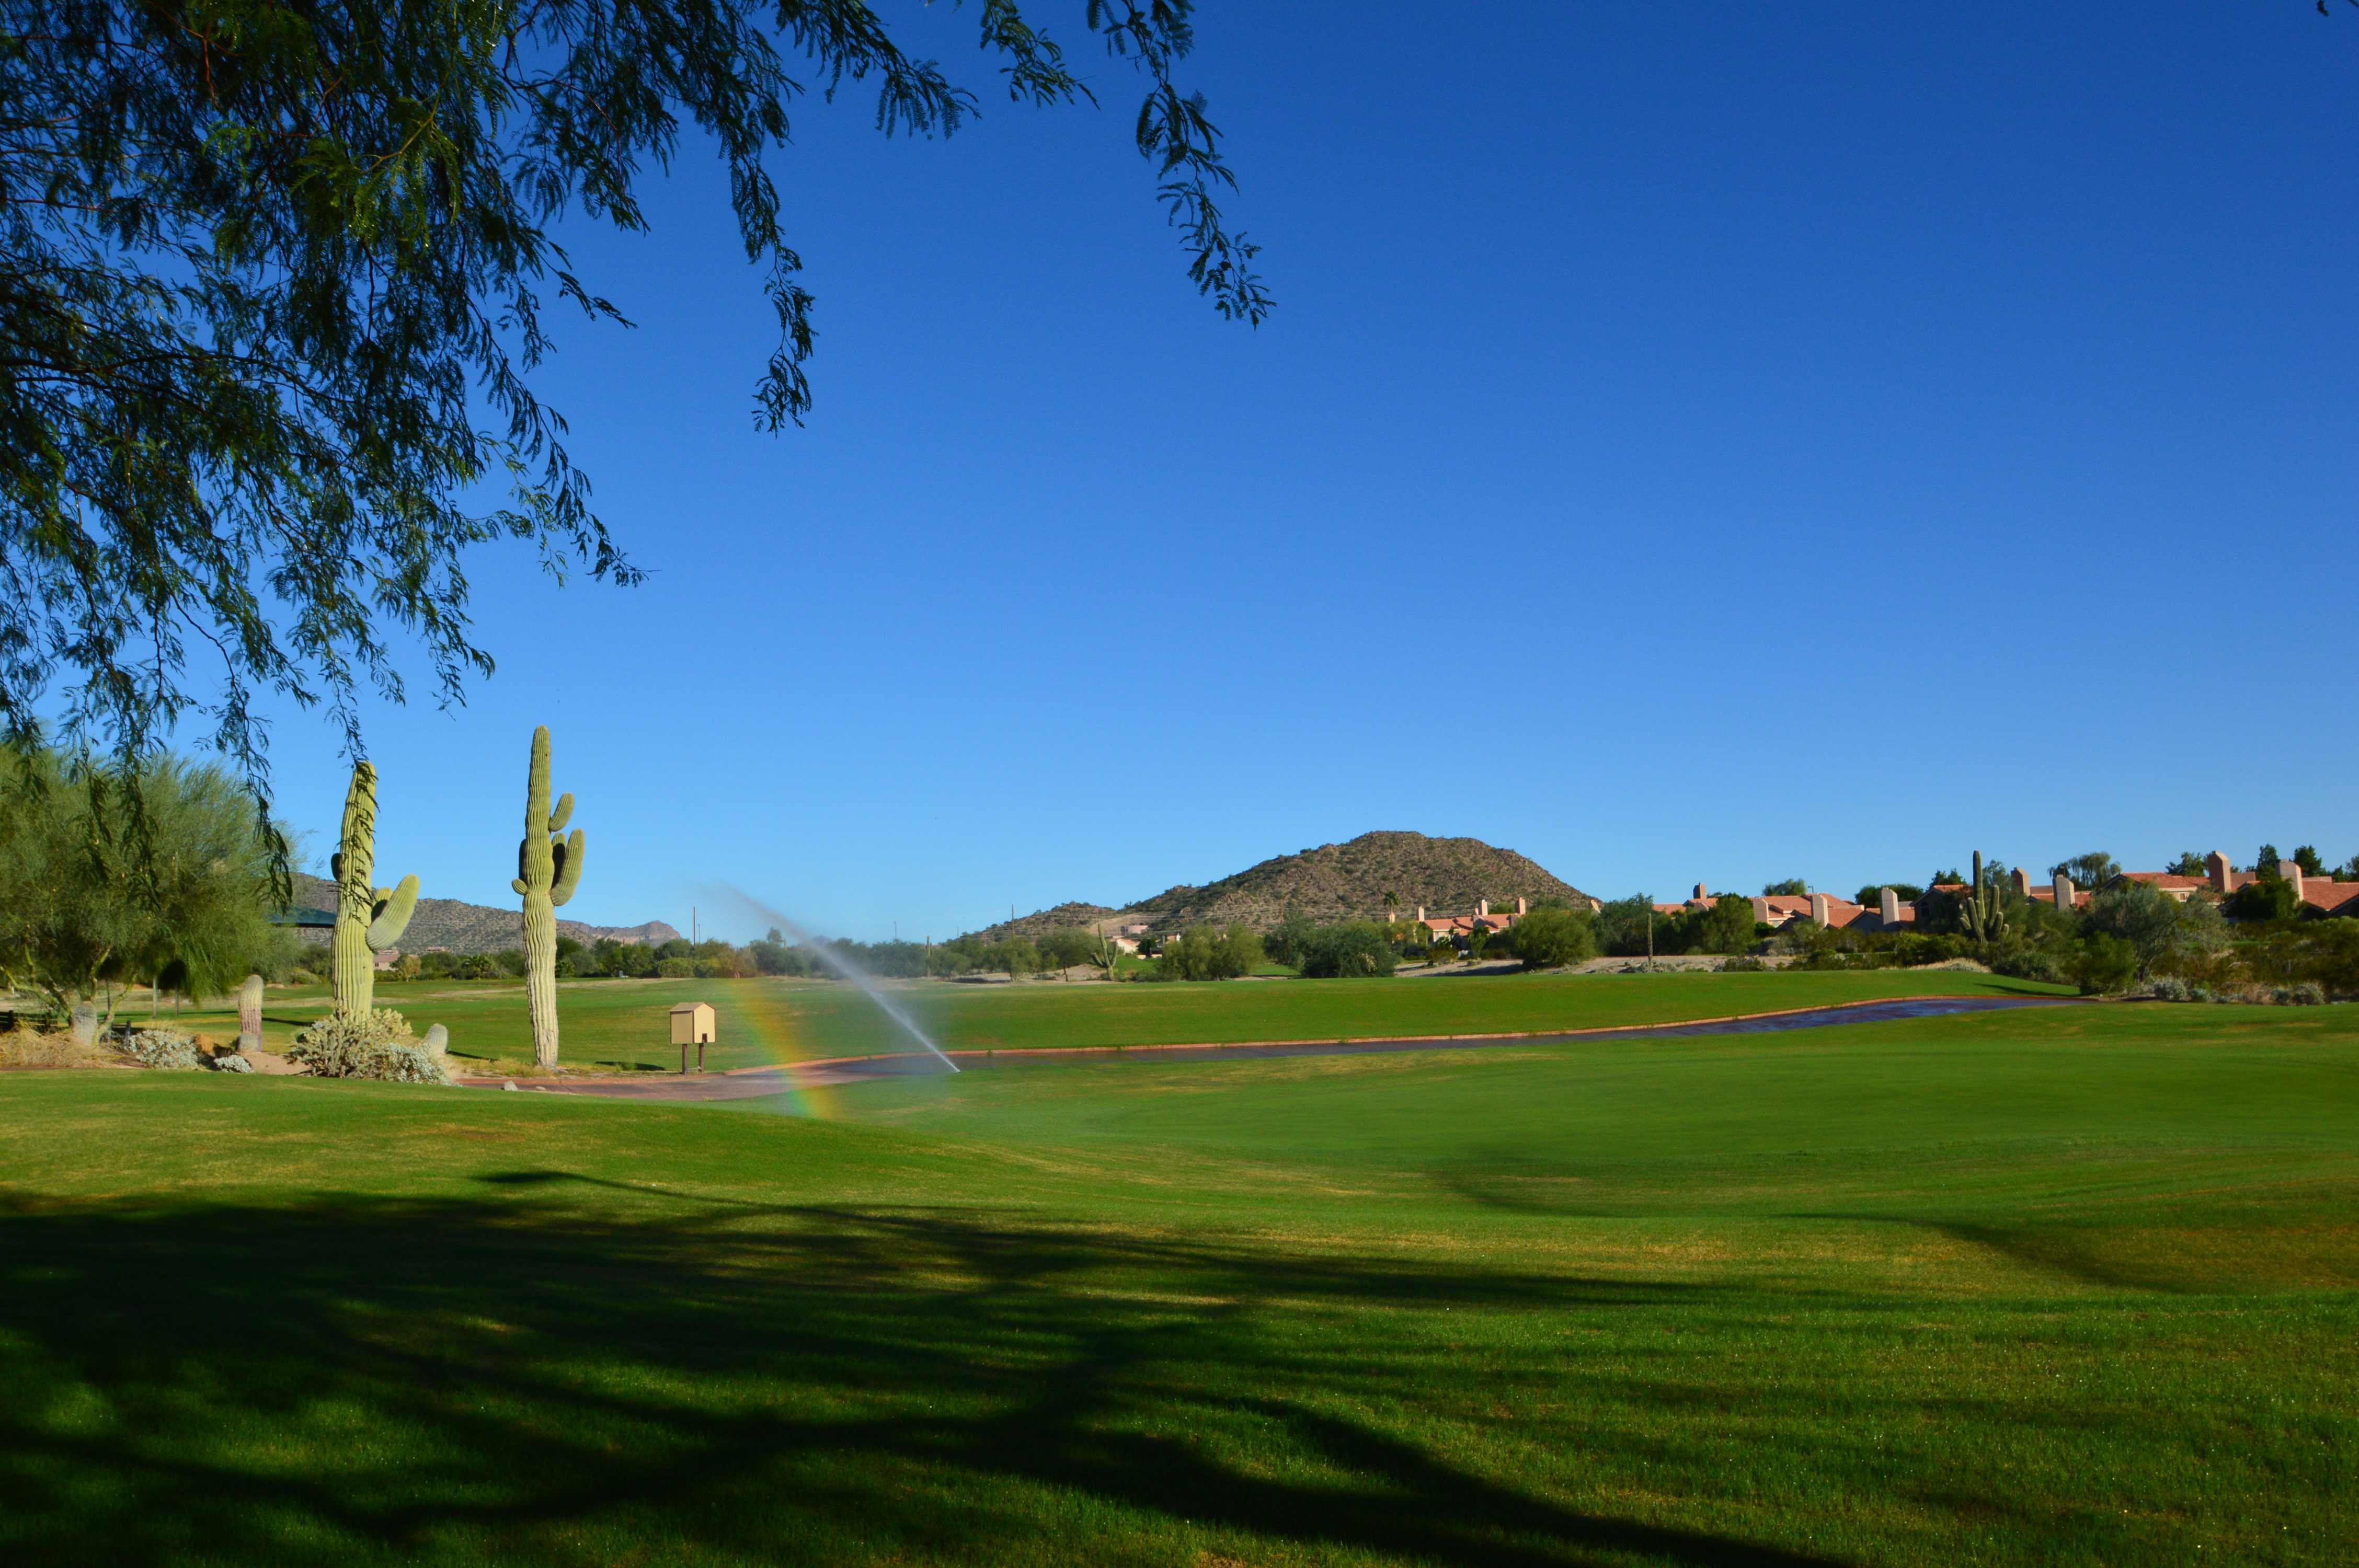
grass, mountain, structure, field, lawn, meadow, hill, desert, view, recreation, pasture, plain, golf, arizona, golf course, golf club, sports, grassland, estate, fairway, outdoor recreation, geographical feature, sport venue